Yalu River Broken Bridge

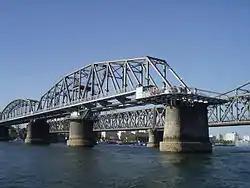
The former at the south end of the bridge's surviving portion

The Yalu River Broken Bridge is a truncated railway swing bridge converted to a viewing platform and historical site. Constructed in 1911 by the Empire of Japan, it was the first bridge built across the Yalu River and connected the Chinese city of Dandong with the Korean city of Sinuiju, linking Japanese-ruled Korea to the Eurasian rail network. The bridge originally consisted of twelve truss spans supported by stone foundations in the riverbed. During the Korean War, the eight spans over the Korean side of the river were badly damaged by American bombing, and were subsequently dismantled. The bridge was not rebuilt. Instead, the remaining four spans over the Chinese side of the river were converted to a walkway, a viewing platform, and a historical site.